André Chastel

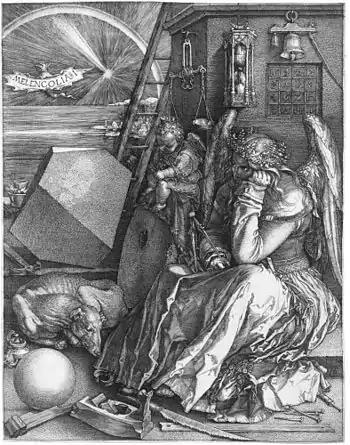

He was a professor at the Collège de France, where he held the chair of art and civilisation of the Renaissance in Italy, from 1970 to 1984, he was elected a member of the Académie des inscriptions et belles-lettres in 1975. He is buried at Ivry Cemetery, Ivry-sur-Seine.